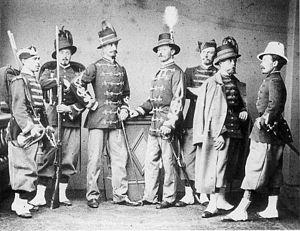
Léopold Iᵉʳ, connu auparavant sous le nom de Léopold Georges Chrétien Frédéric de Saxe-Cobourg-Saalfeld, né à Cobourg, le 16 décembre 1790 et mort le 10 décembre 1865 au château de Laeken, est un prince allemand de la maison de Saxe-Cobourg et Gotha devenu le premier roi des Belges en 1831 et le fondateur de la dynastie régnant sur la Belgique. Il est également l'ancêtre de l'actuel grand-duc de Luxembourg, du prétendant au trône d'Italie, ainsi que du prince Napoléon. Il règne sous le nom de Léopold, roi des Belges, prince de Saxe-Cobourg et Gotha, duc en Saxe.